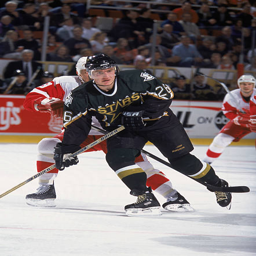
olympic athlete skates on the ice